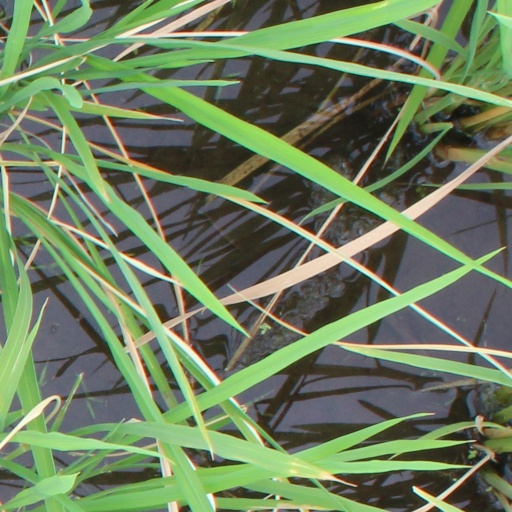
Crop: rice